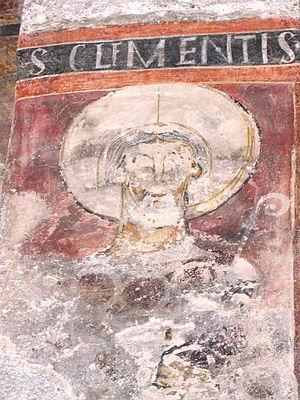
Le Mestre de Taüll, considéré comme le plus grand des peintres de fresques du XIIᵉ siècle en Catalogne et également comme le plus important des peintres de l'art roman en Europe.